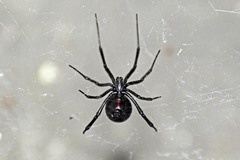
Species: Lactrodectus_hesperus